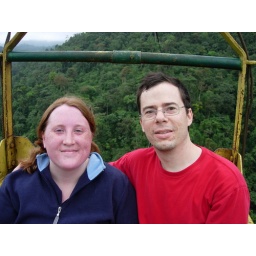
Kristine and Eric in a cable car over the cloud forest